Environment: real
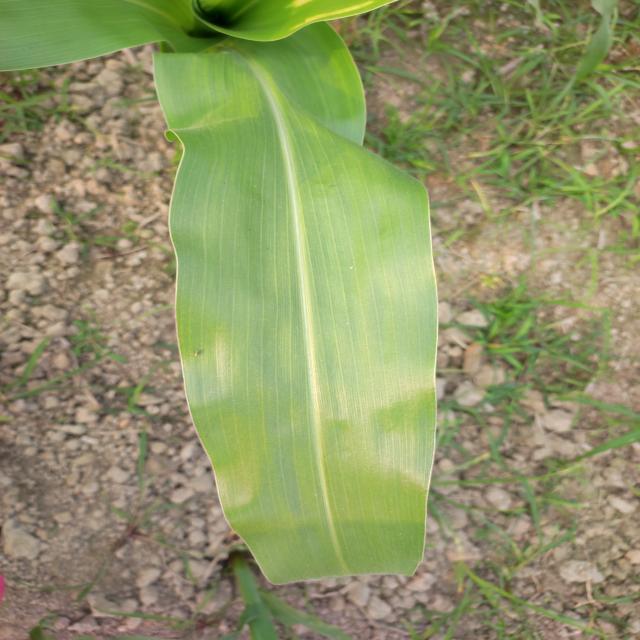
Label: healthy